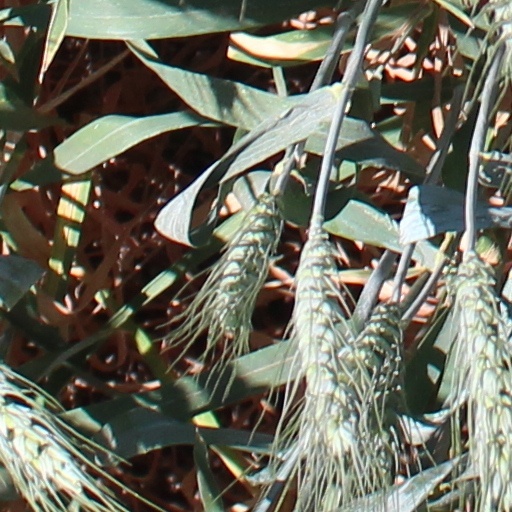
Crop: wheat